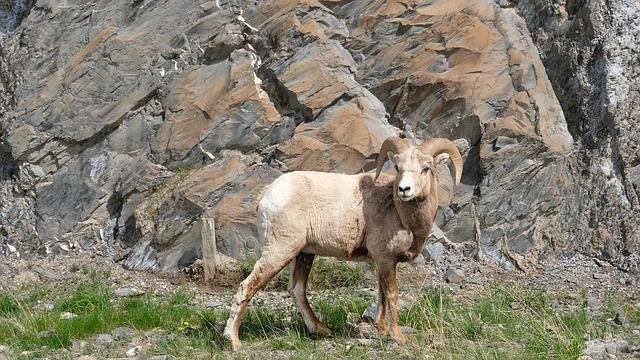
sheep